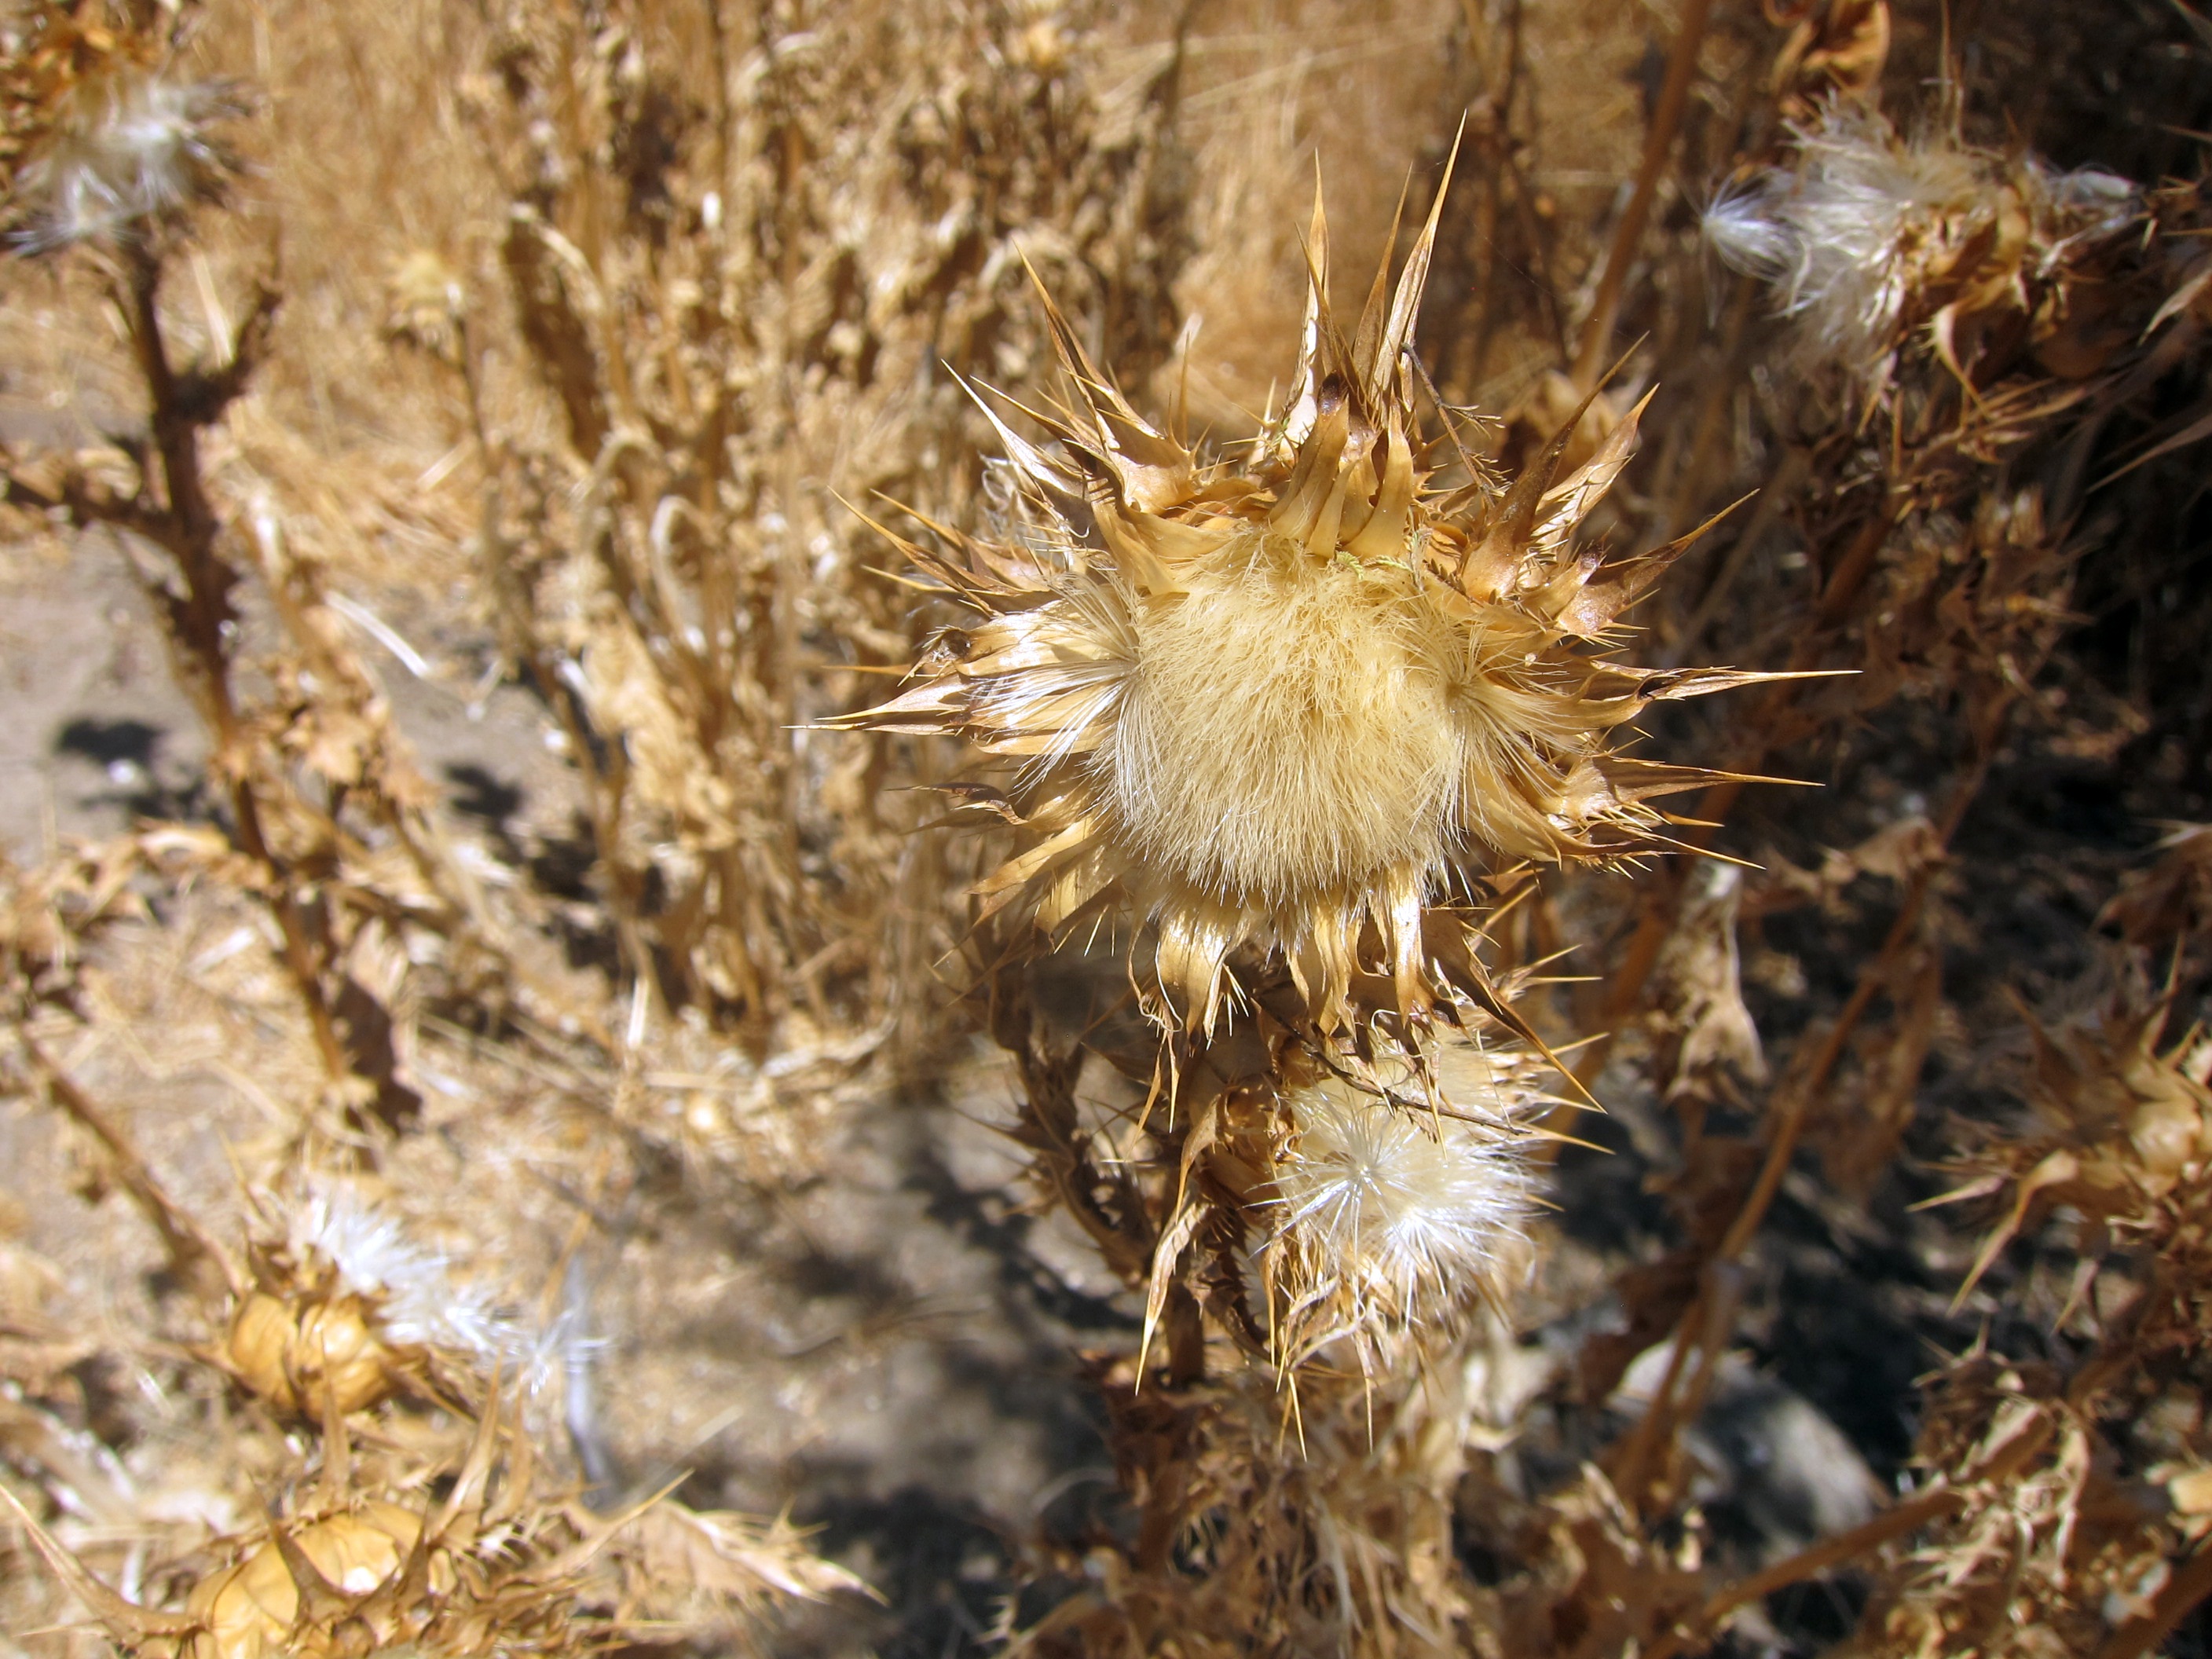
nature, winter, hill, flower, wildlife, autumn, flora, fauna, invertebrate, thistle, macro photography, thorny, plant wildlife, grass family, thorns spines and prickles